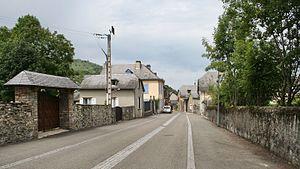
Rue principale de Beaudéan, dans les Hautes Pyrénées